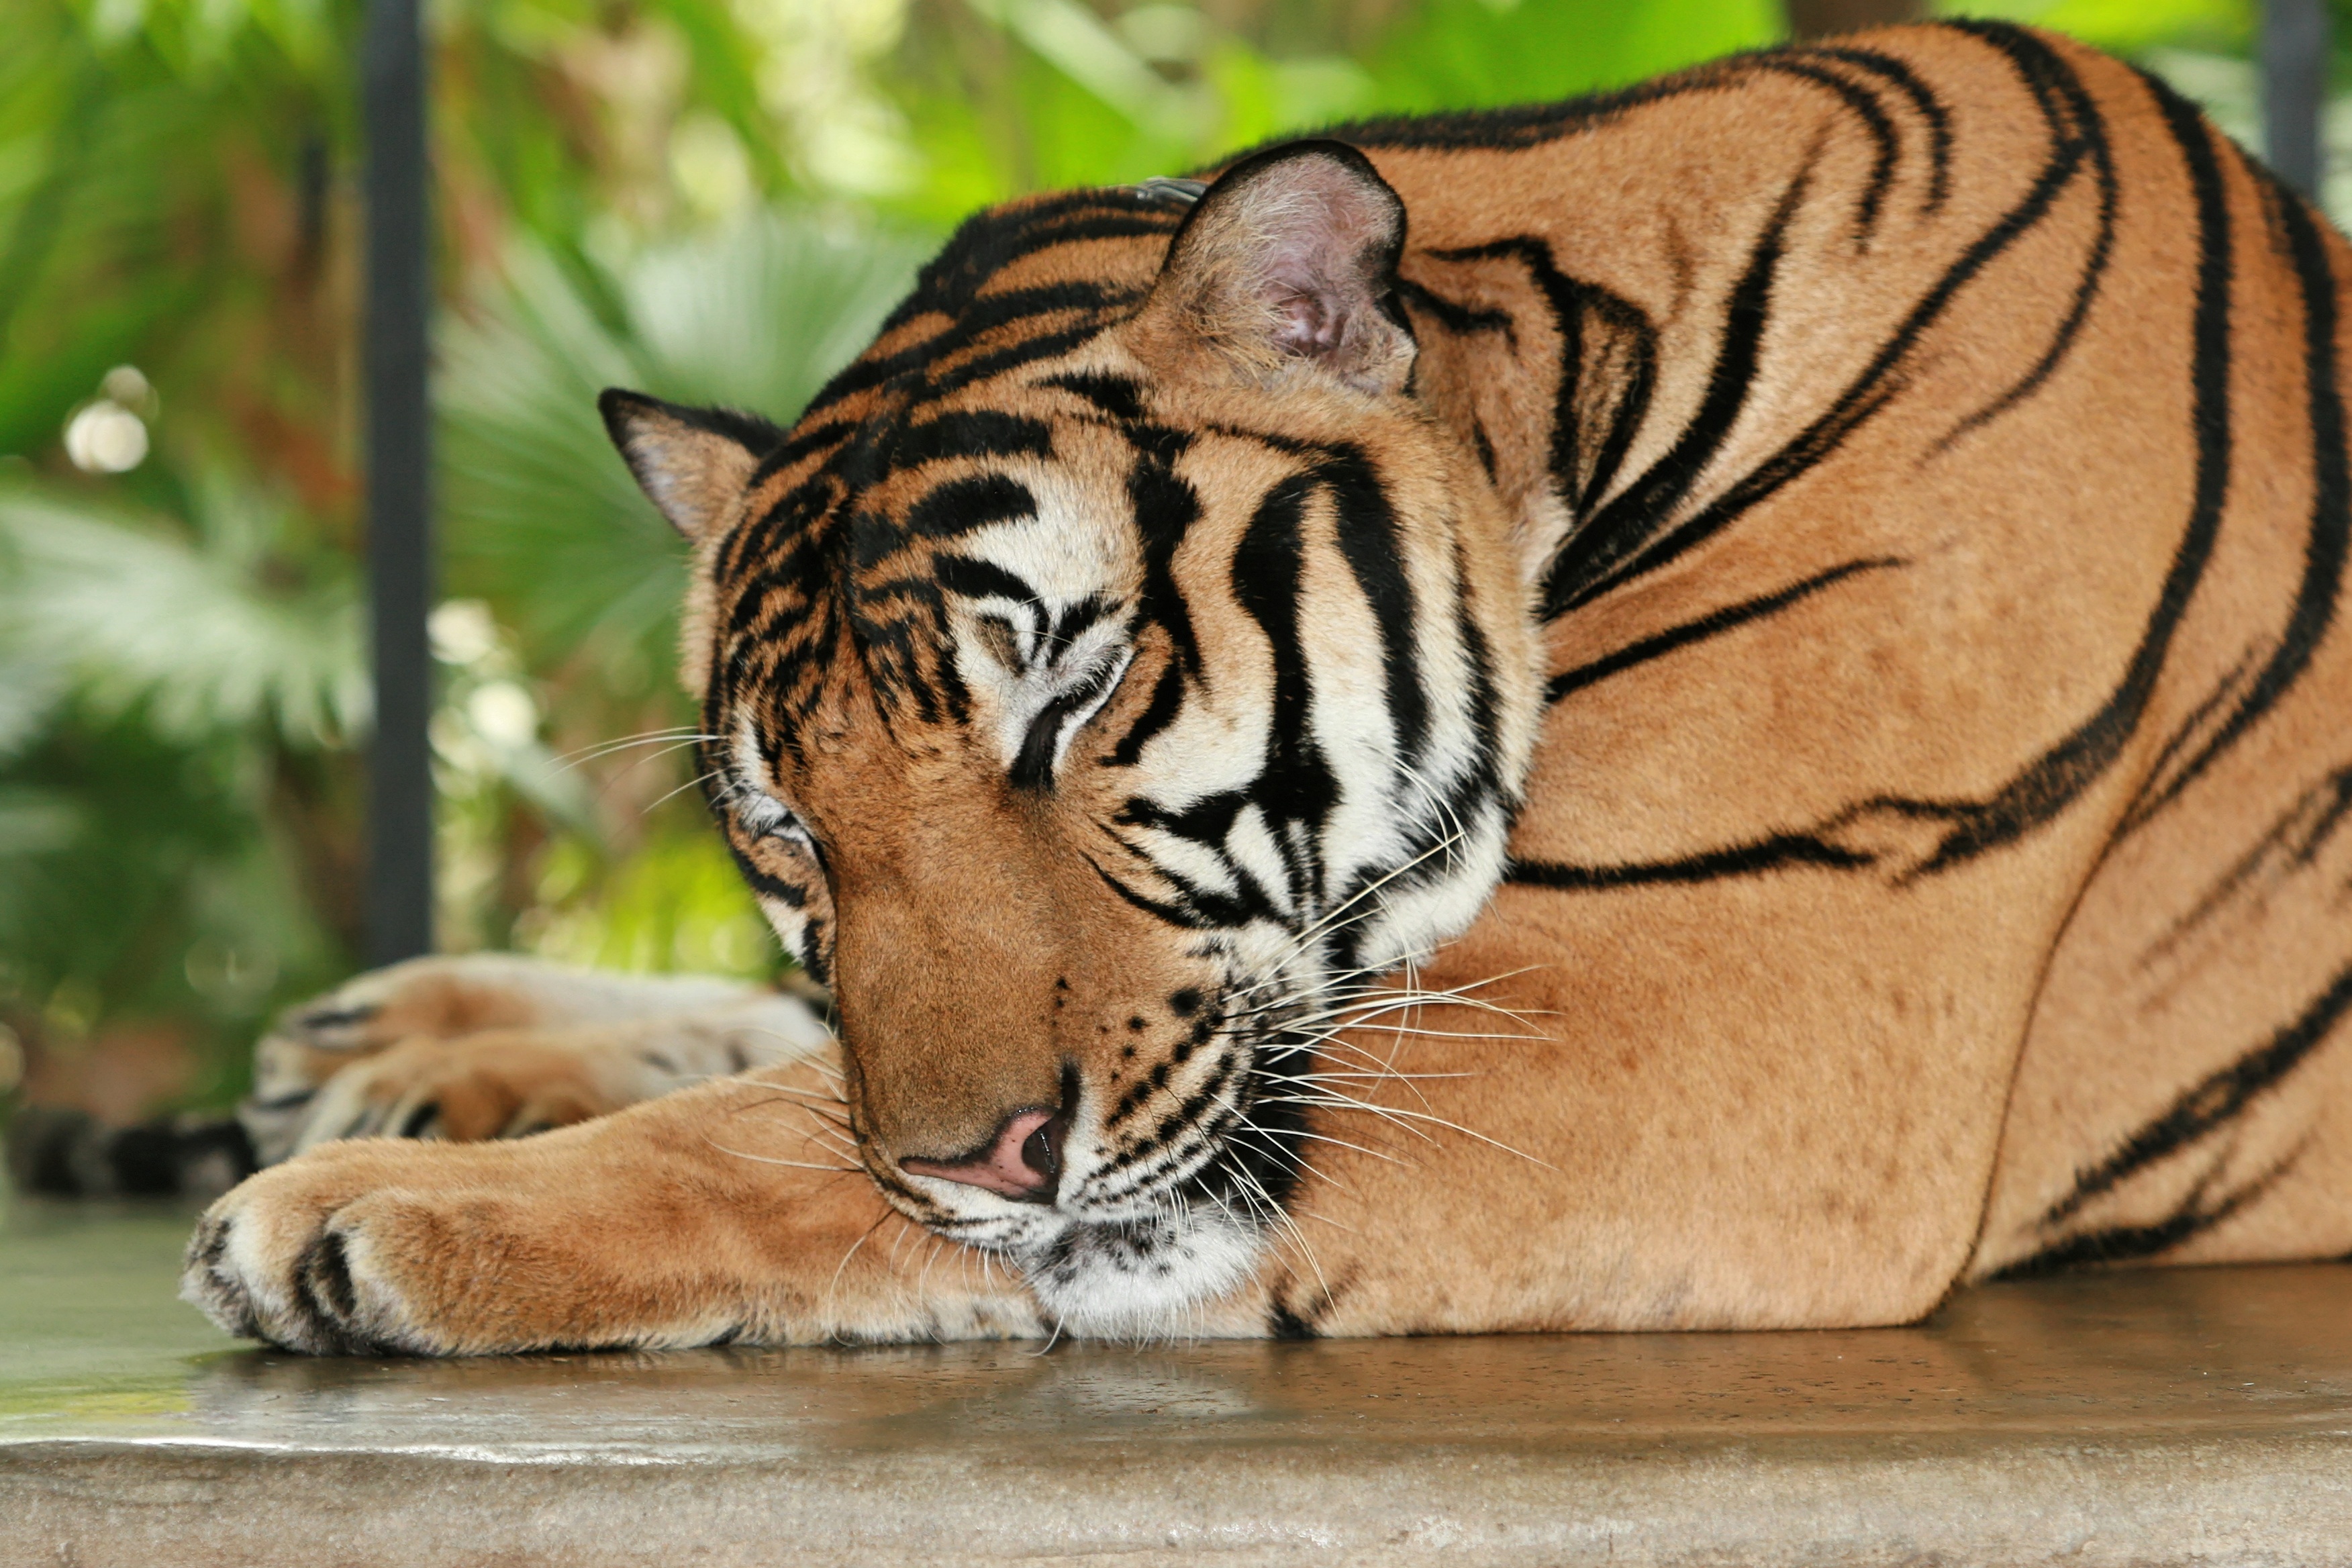
animal, wildlife, wild, zoo, portrait, cat, sleeping, mammal, predator, fauna, striped, whiskers, tiger, stripes, endangered, big, indian, siberian, carnivore, wildcat, dangerous, bengal, big cats, cat like mammal